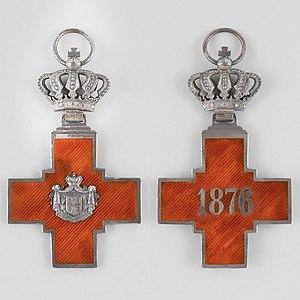
Élisabeth Gabrielle Valérie Marie de Wittelsbach, duchesse en Bavière, née le 25 juillet 1876 à Possenhofen en Bavière et morte le 23 novembre 1965 à Laeken, est issue de la branche cadette de la maison de Wittelsbach.